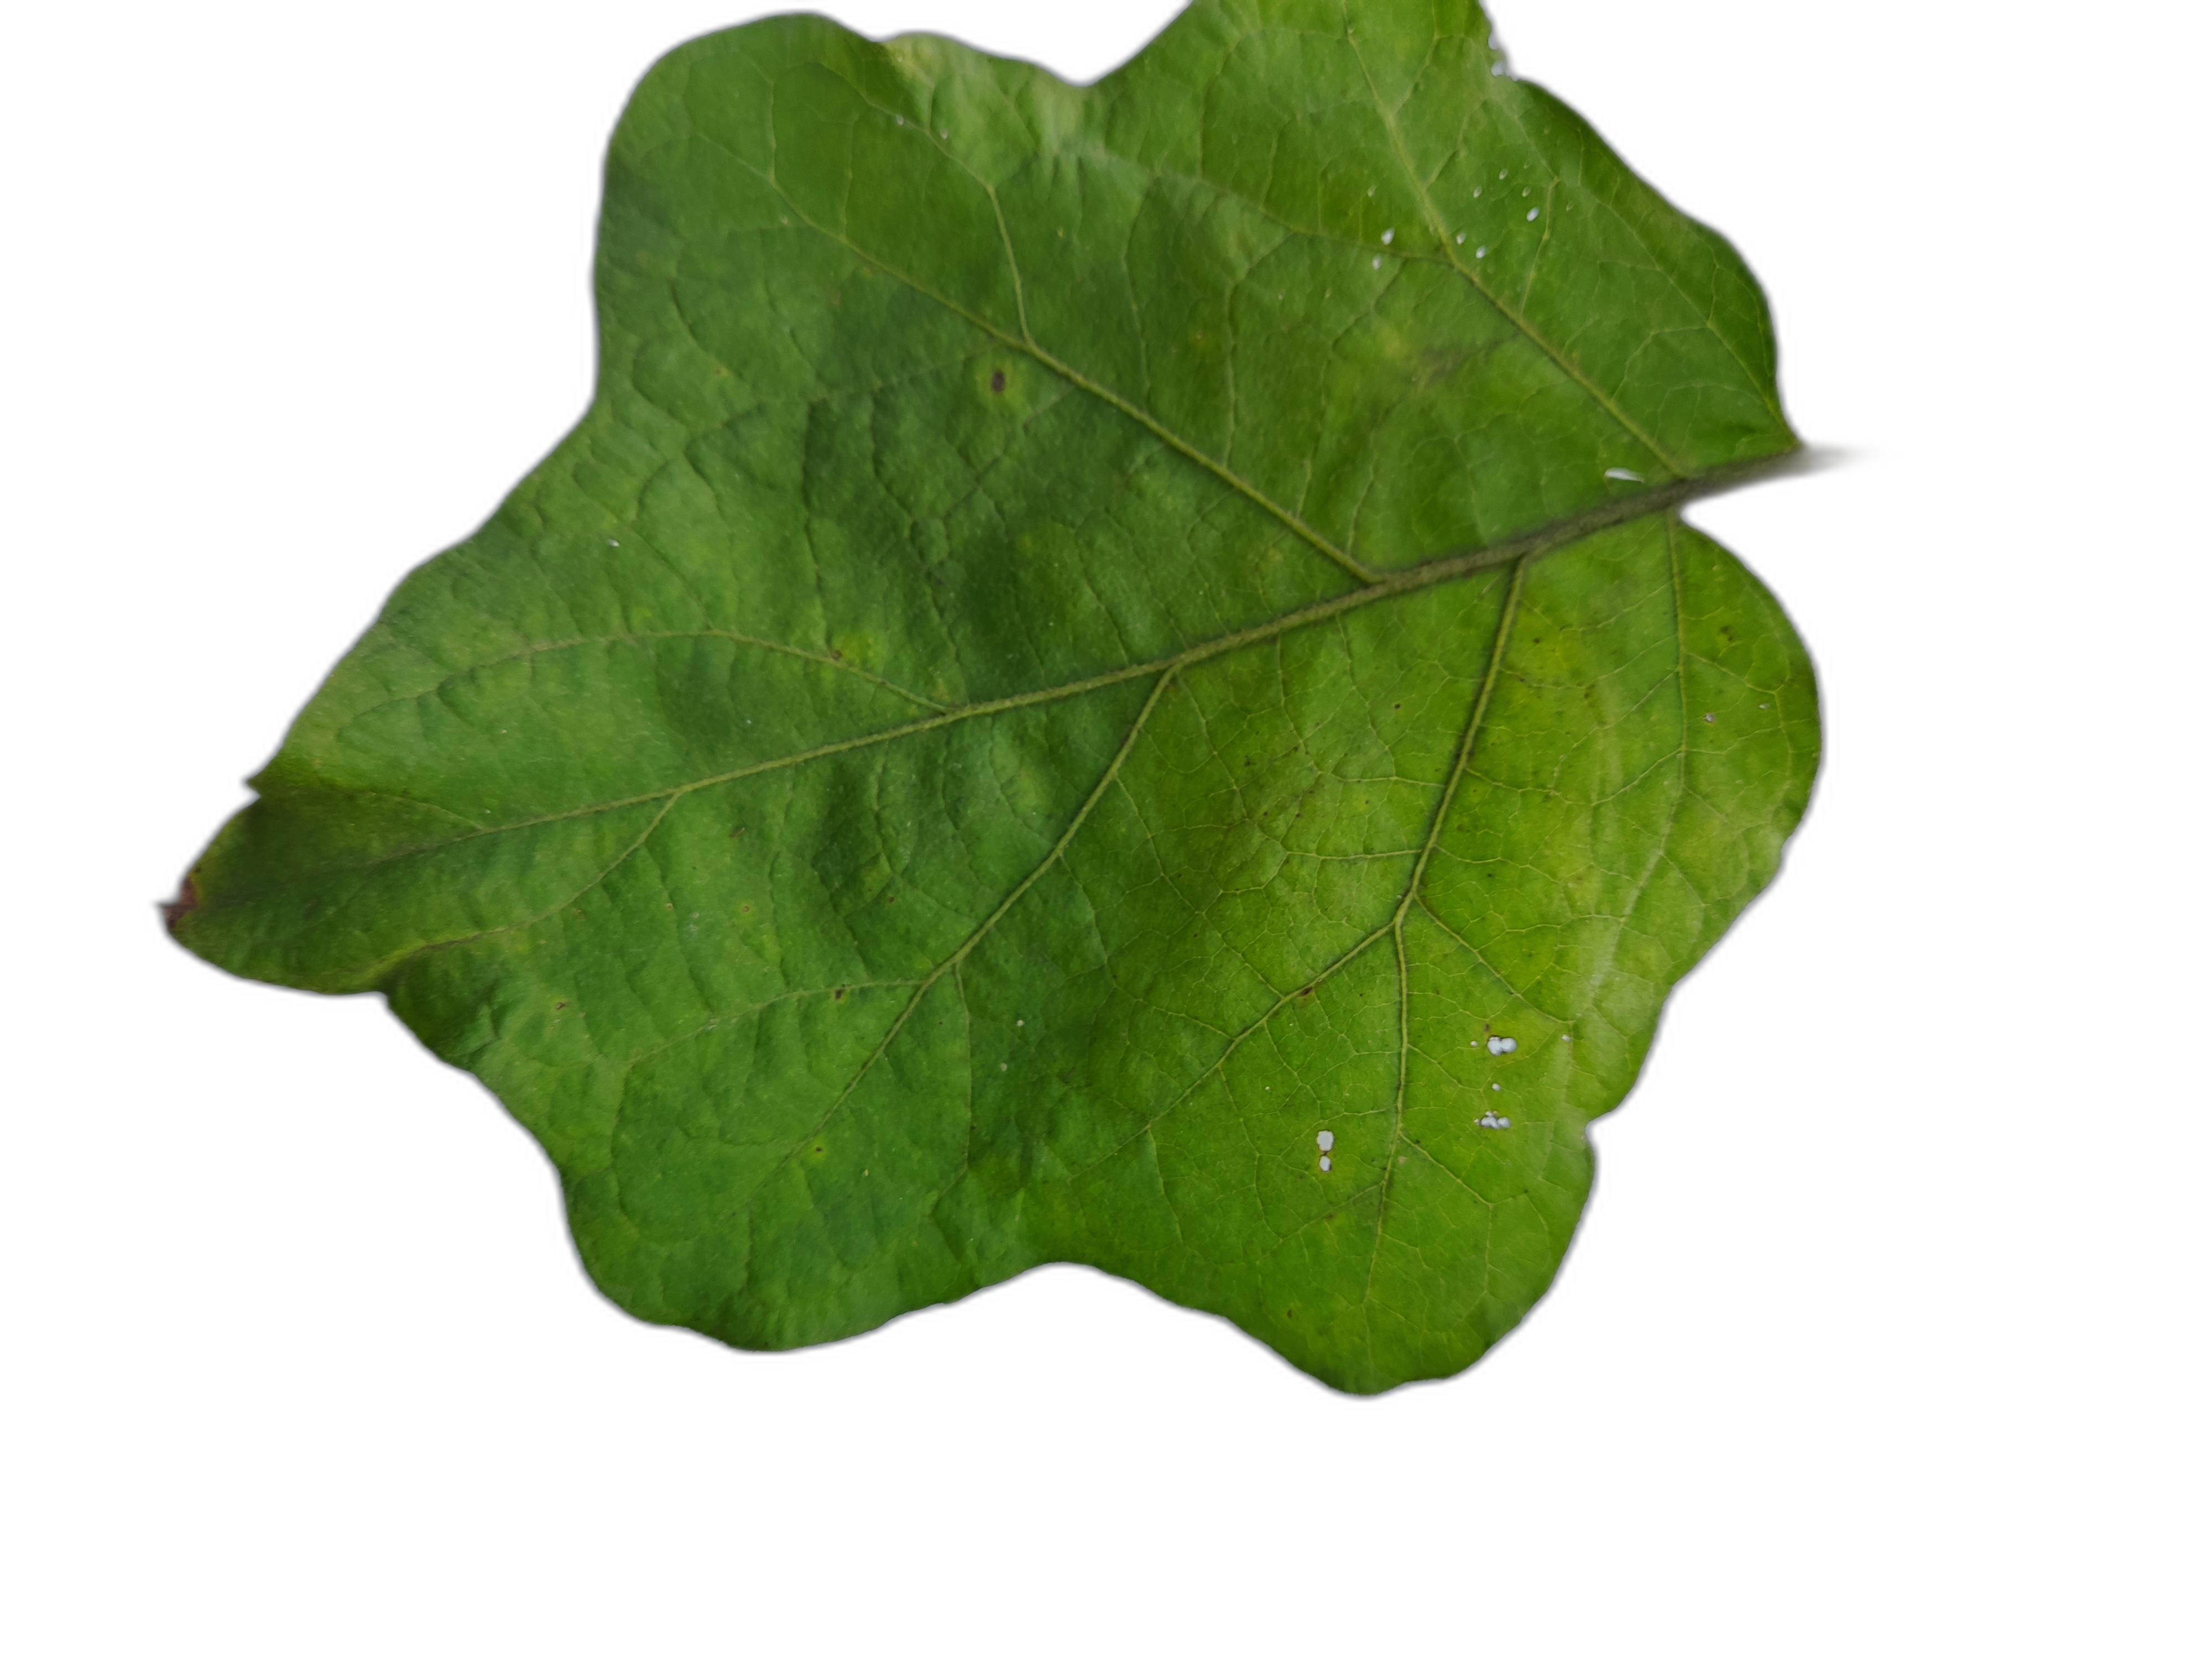
Label: Healthy Leaf